Kara (South Korean group)

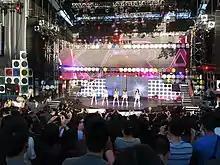
Kara performing in California in 2012

On February 29, 2012, the group became the first foreign artist to seize the top spot of two different categories on "Oricon"; the DVD and Blu-ray Disc ranking charts following the release of "Kara Best Clips II & Shows". The group also became the fifth artist in Japan to achieve this record after Namie Amuro, AKB48, Mr. Children, and Radwimps. On March 21, the group released their sixth Japanese single and first double A-side single, "Speed Up / Girl's Power". The single debuted at number two on "Oricon"s Weekly Singles Chart with sales of 99,236 copies sold on its first week. On April 13, following the gold certification of their sixth Japanese single for sales exceeding 100,000 copies, it was reported that the group had sold more than one million physical copies of their singles in Japan, making them the third South Korean artist to do so after BoA and TVXQ.